Londonderry, Guernsey County, Ohio

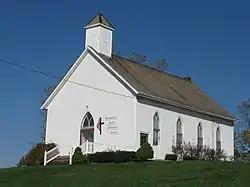
Methodist church

Londonderry is an unincorporated community in Londonderry Township, Guernsey County, Ohio, United States.